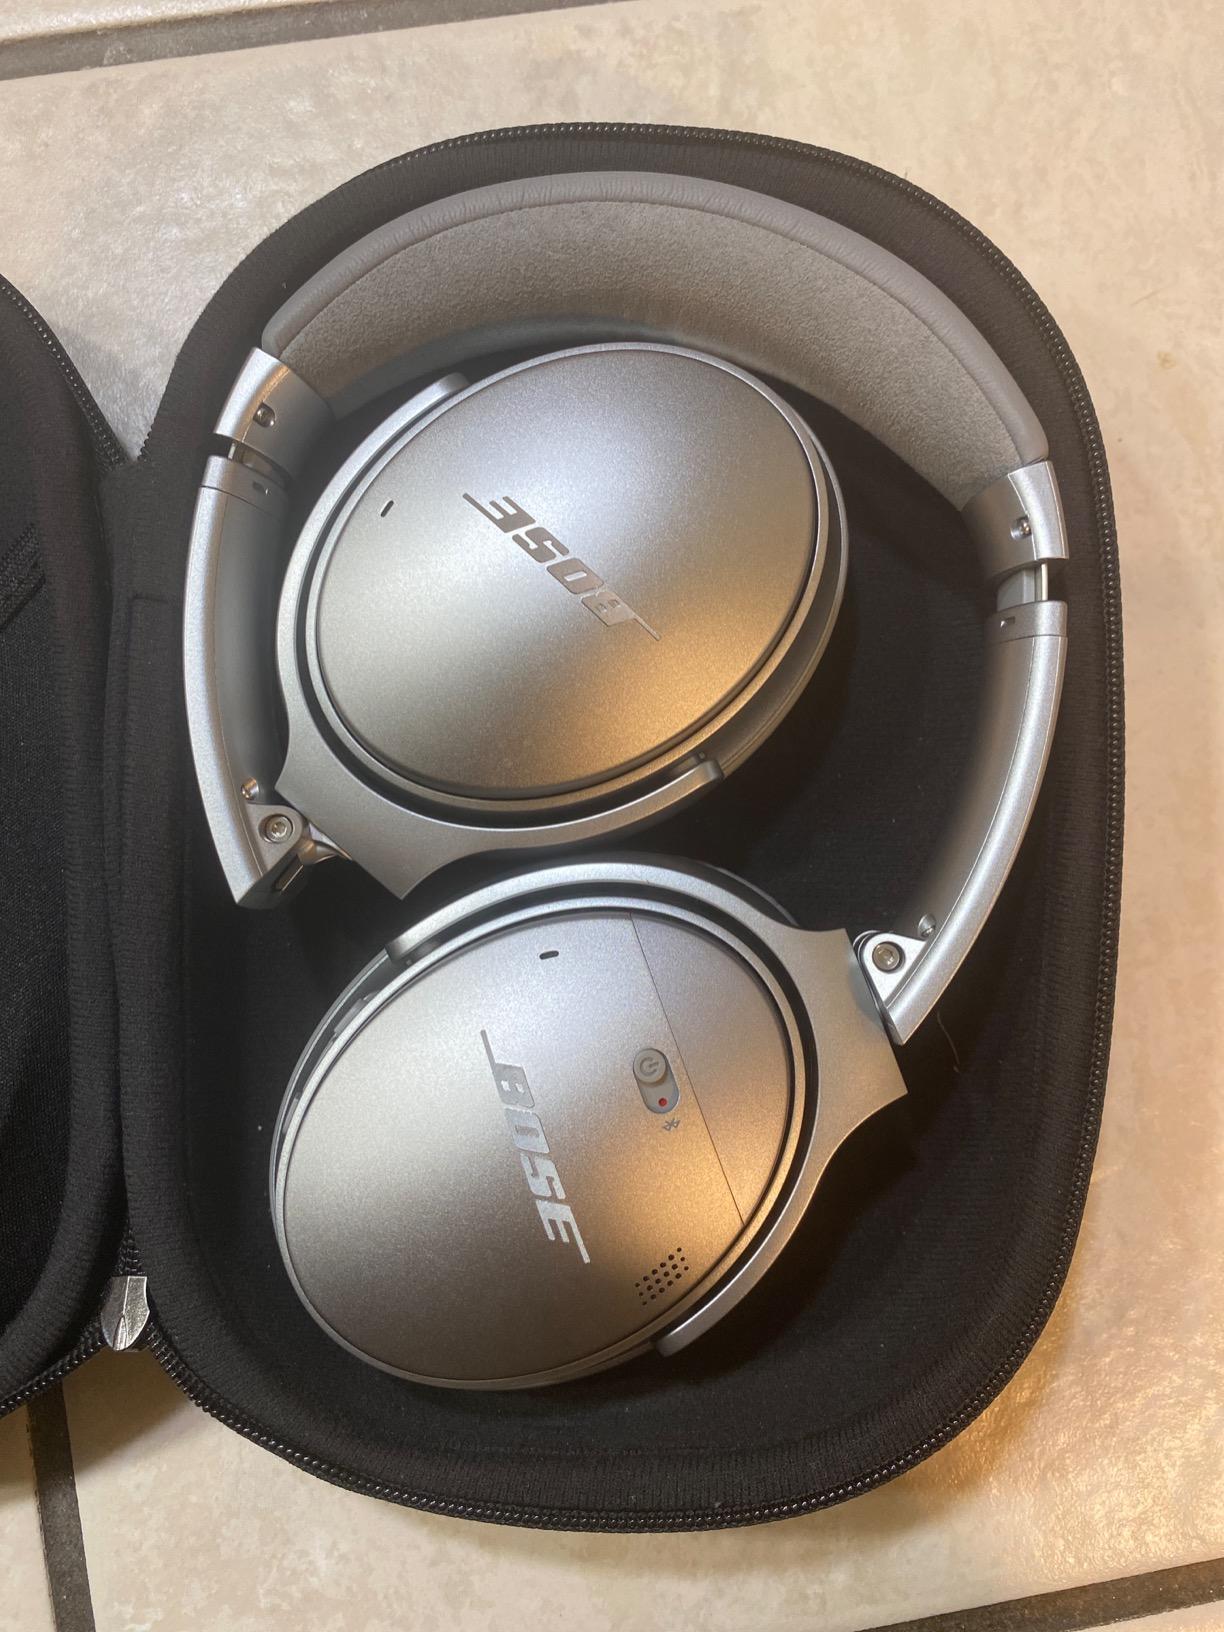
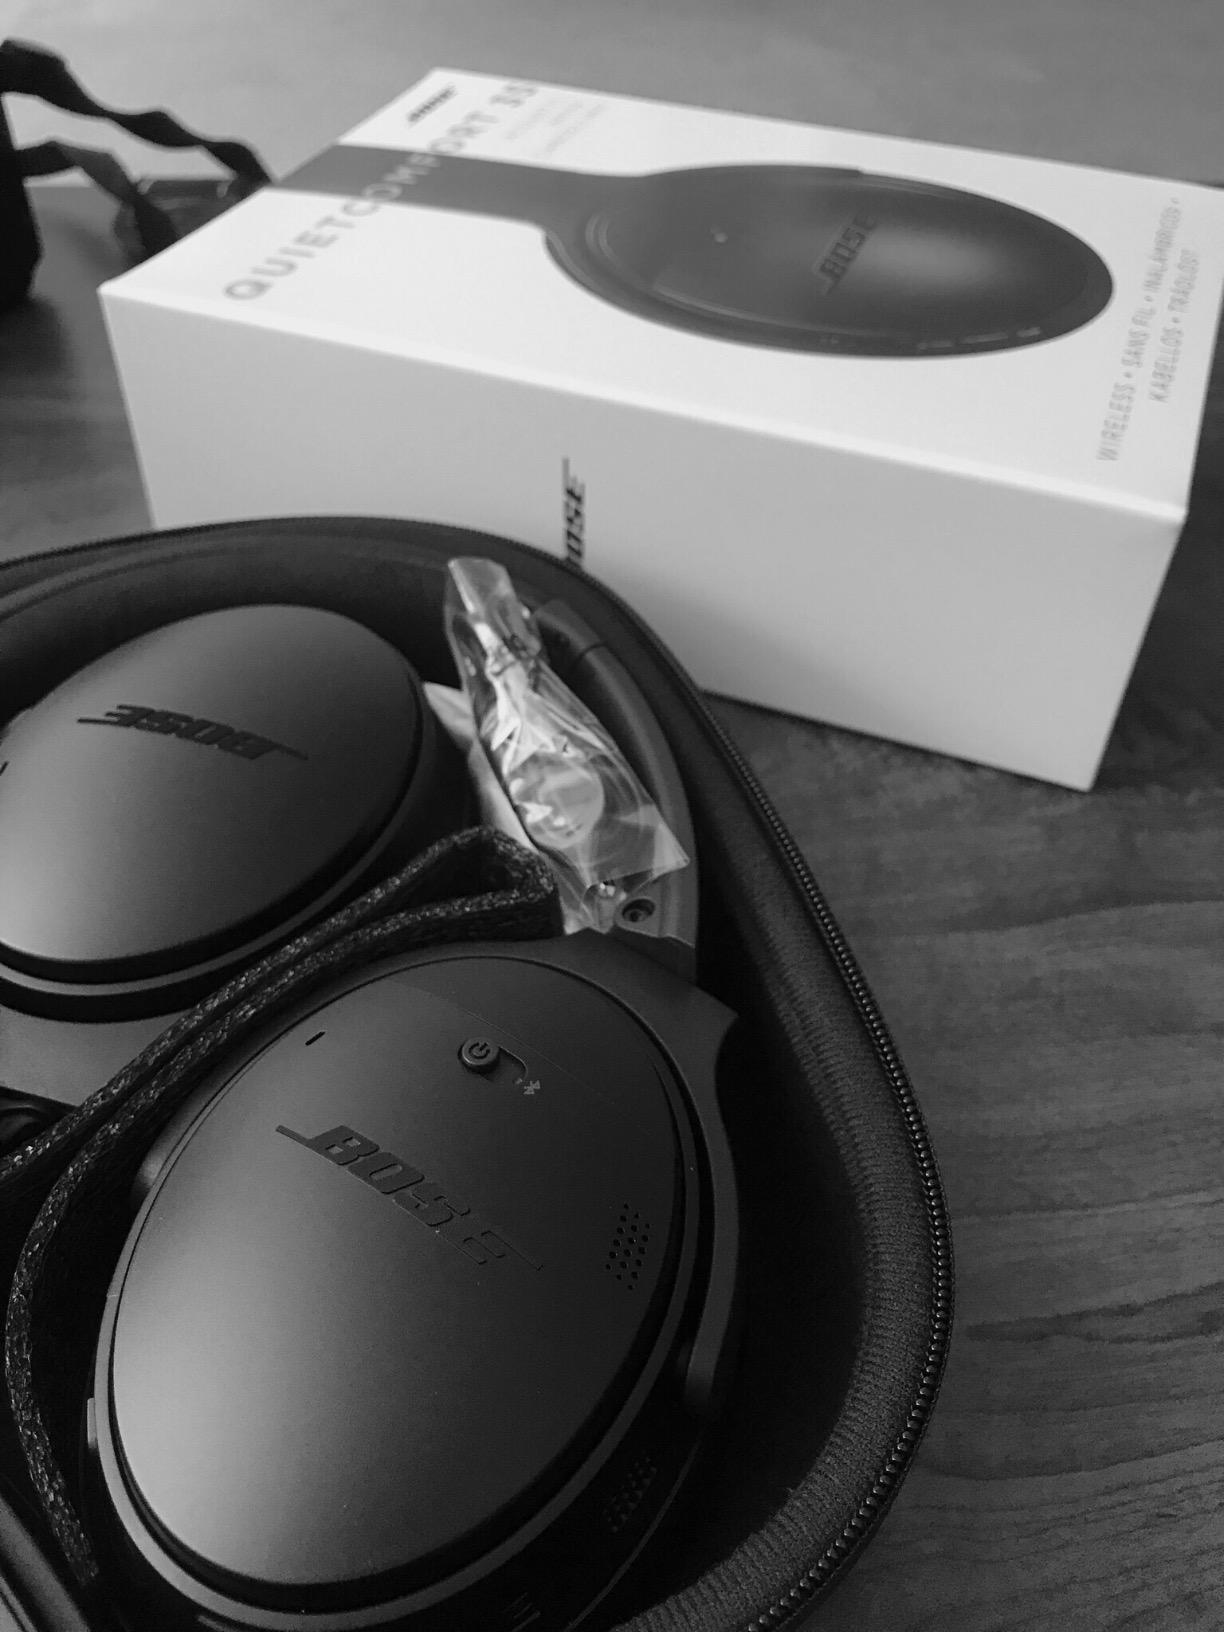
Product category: headphones
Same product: no